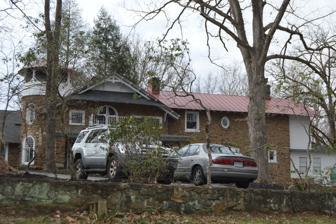
Building: White Cross–Huntley Hall
Country: United States of America
Year built: 1891
Historic house in Virginia, United States United States historic place White Cross–Huntley Hall U.S. National Register of Historic Places U.S. Historic district Contributing property Virginia Landmarks Register Front of the house Show map of Virginia Show map of the United States Location 152 Stribling Ave., Charlottesville, Virginia Coordinates 38°1′19″N 78°31′8″W / 38.02194°N 78.51889°W / 38.02194; -78.51889 Area 2 acres (0.81 ha) Built 1891 ( 1891 ) Architectural style Shingle Style Part of Fry's Spring Historic District ( ID14000944 ) MPS Charlottesville MRA NRHP reference No. 82001814 VLR No. 104-0236 Significant dates Added to NRHP October 21, 1982 Designated CP November 19, 2014 Designated VLR October 20, 1981 White Cross–Huntley Hall is a historic home located at Charlottesville, Virginia . It was built in 1891, and is a two-story Shingle Style dwelling.  It features stone walls, broad expanses of hipped and gable rooflines, circular tower, and small-paned windows.  The Charlottesville School for Boys occupied the house for over a decade in the 1930s-1940s. It was listed on the National Register of Historic Places in 1982. References